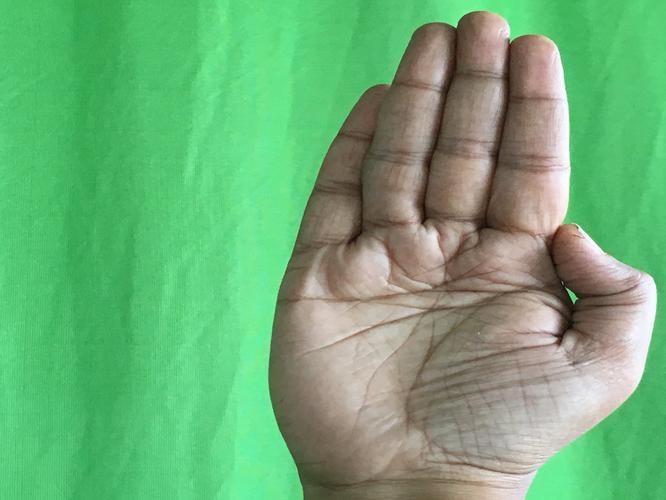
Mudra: Pathaka
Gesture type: single_hand